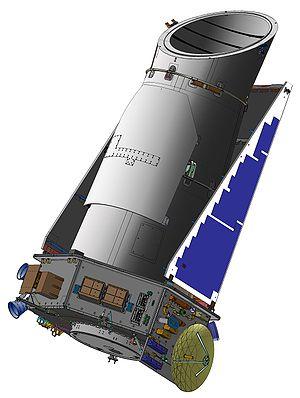
Cet article présente la liste des sondes spatiales envoyées vers les objets du système solaire, y compris celles qui ont échoué. Les simples survols lors de manœuvres d'assistance gravitationnelle et les projets confirmés de futures missions sont également recensés, mais pas les projets de missions spatiales annulés ou non confirmés.